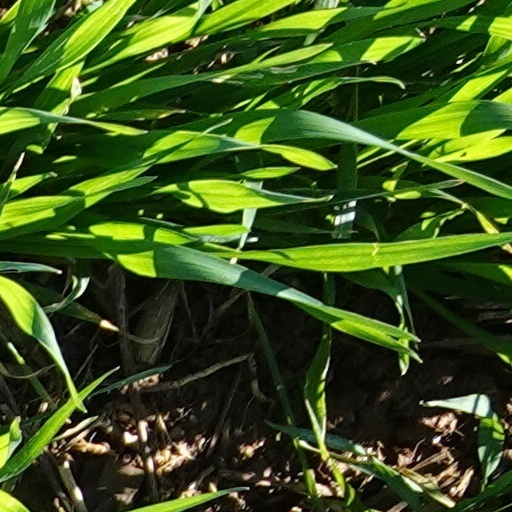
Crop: wheat